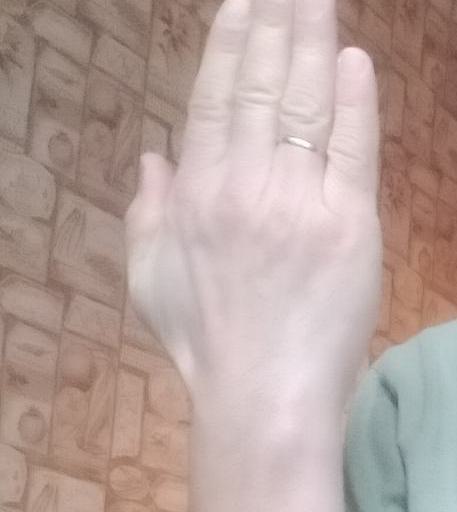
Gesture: stop_inverted